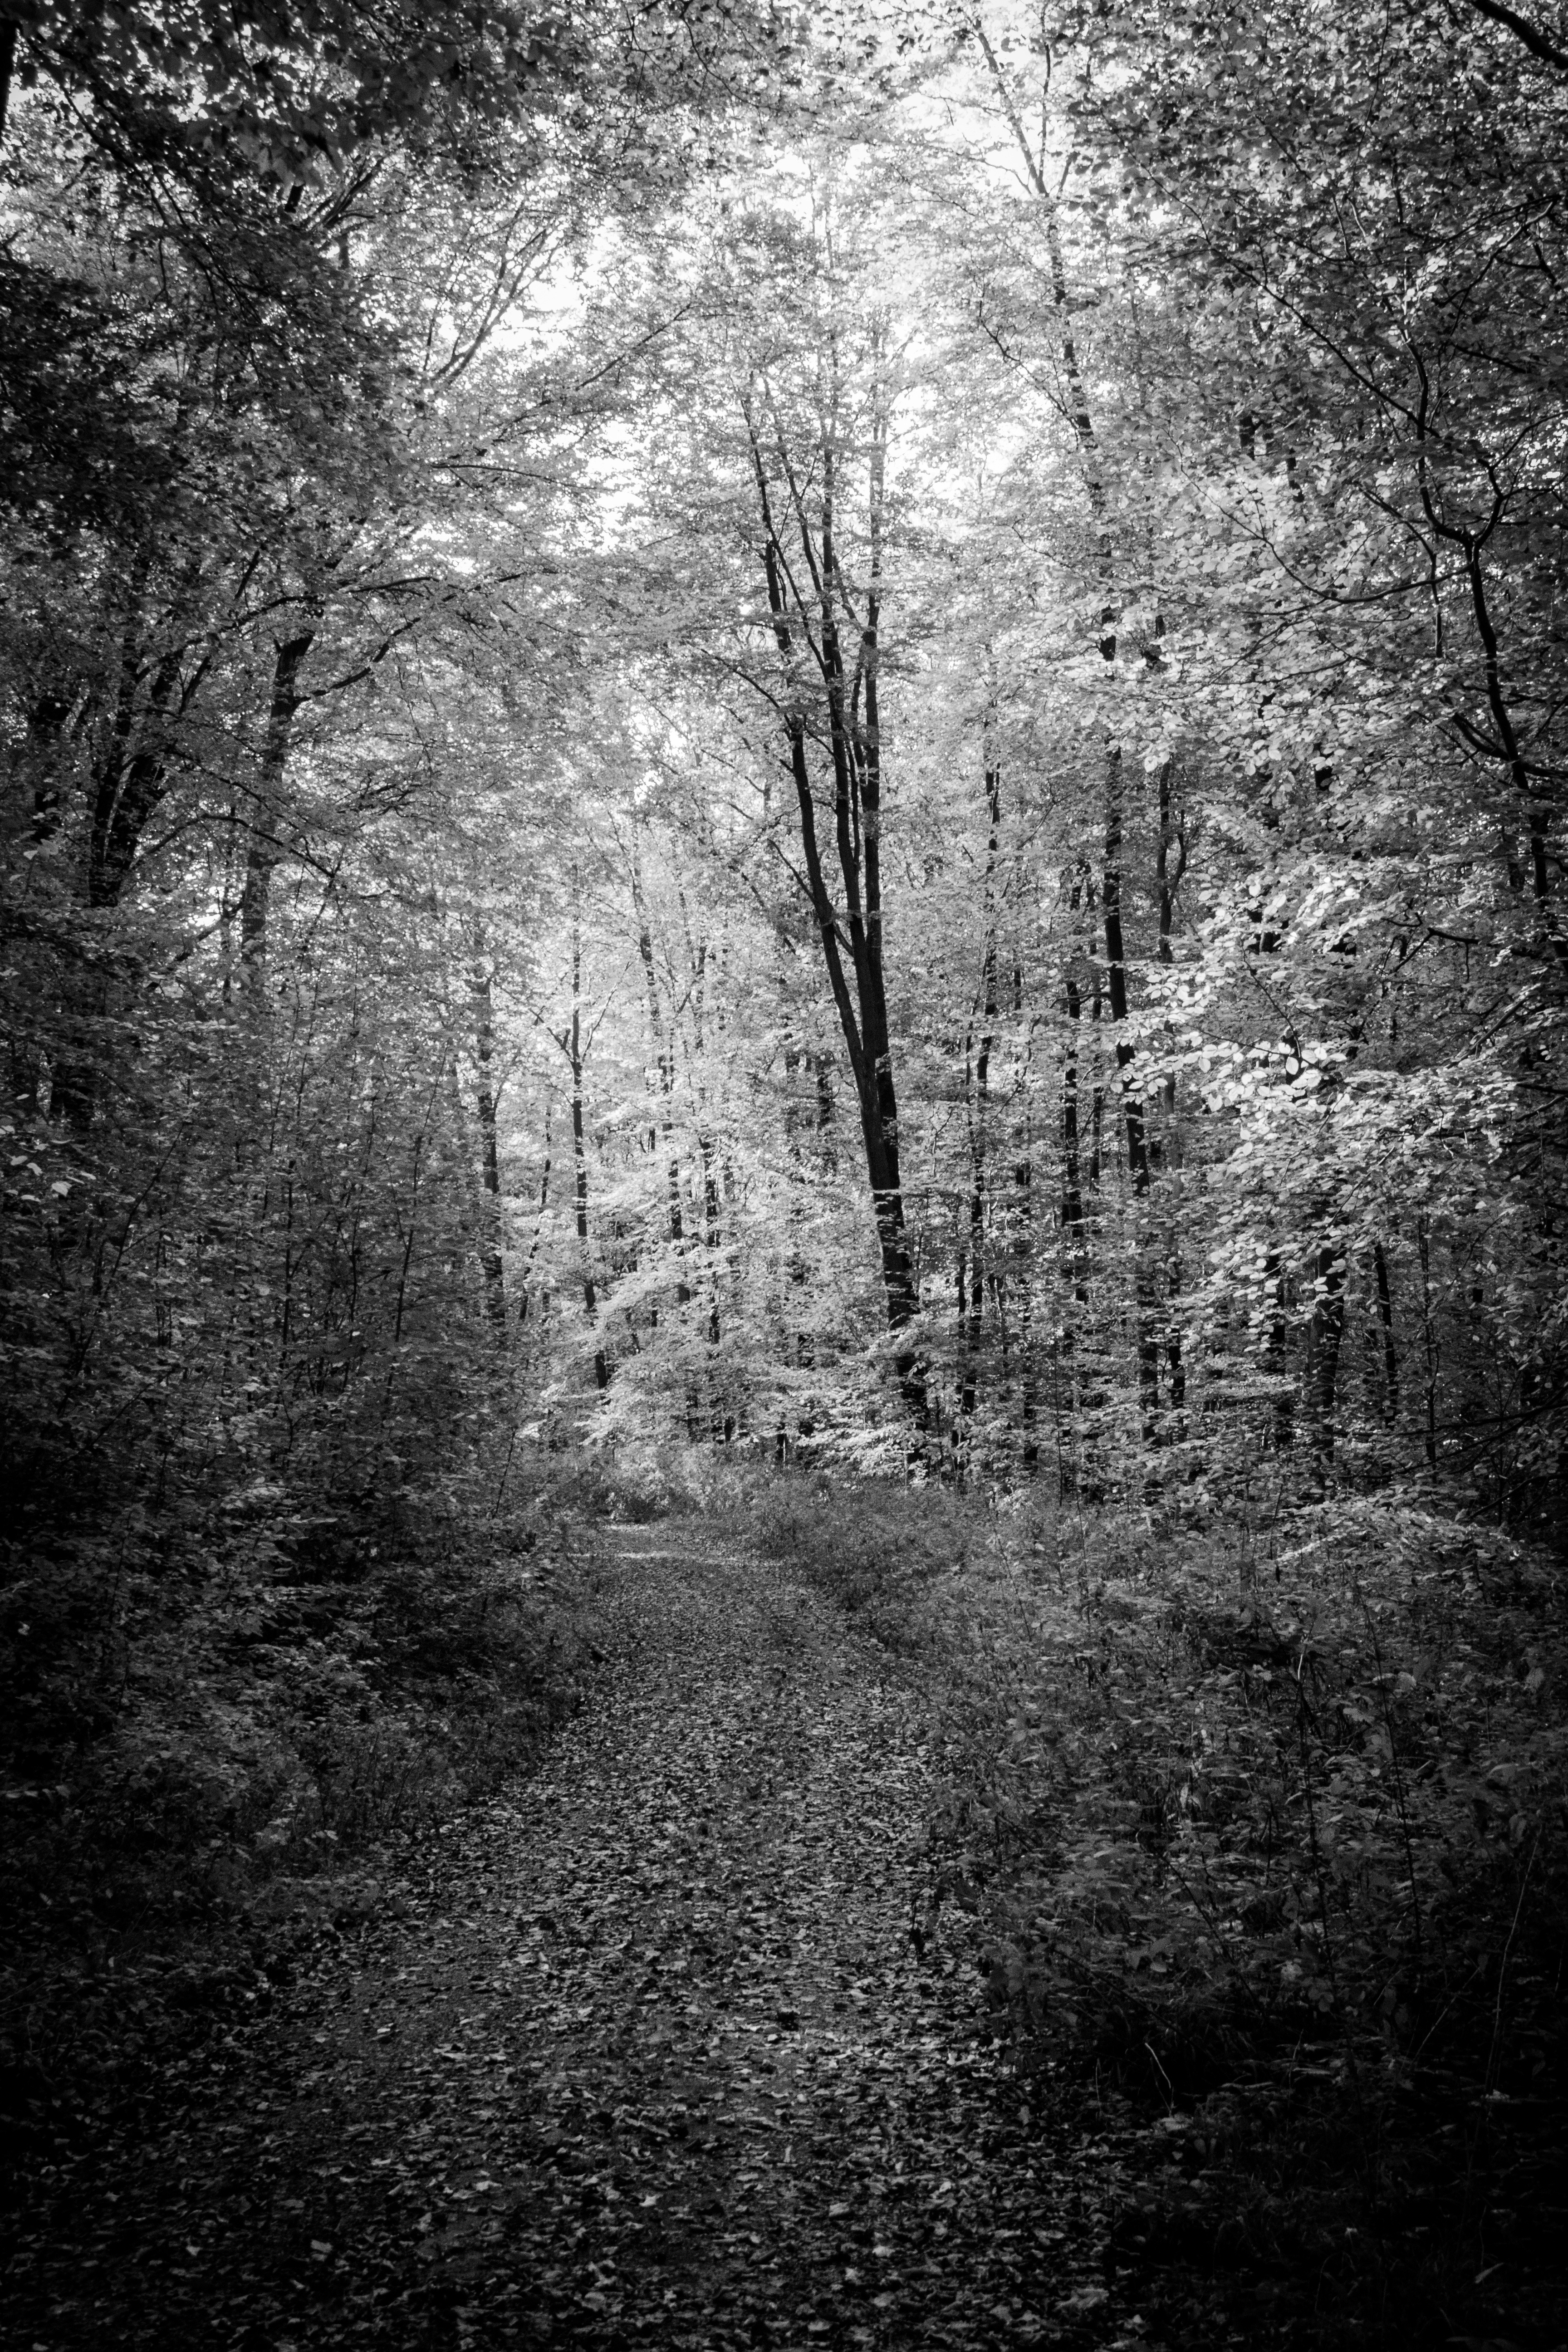
tree, nature, forest, branch, light, black and white, plant, sunlight, leaf, autumn, darkness, monochrome, season, woodland, habitat, forest path, monochrome photography, natural environment, atmospheric phenomenon, woody plant